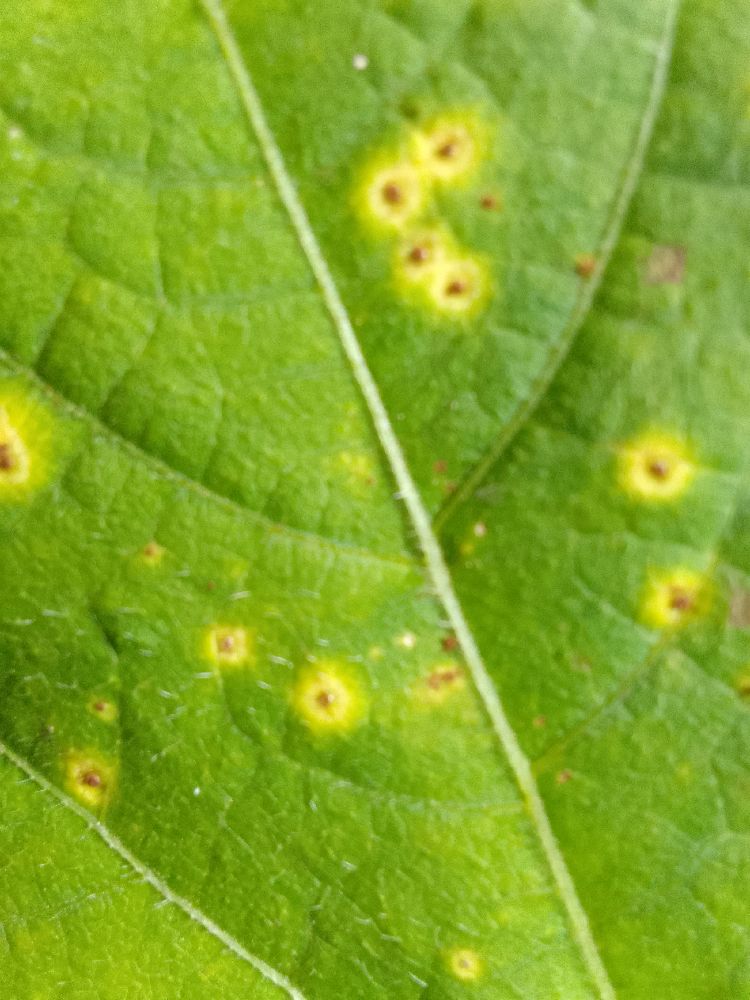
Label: rust